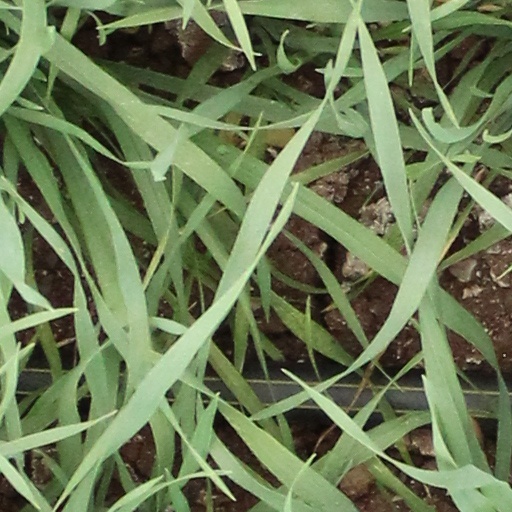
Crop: wheat